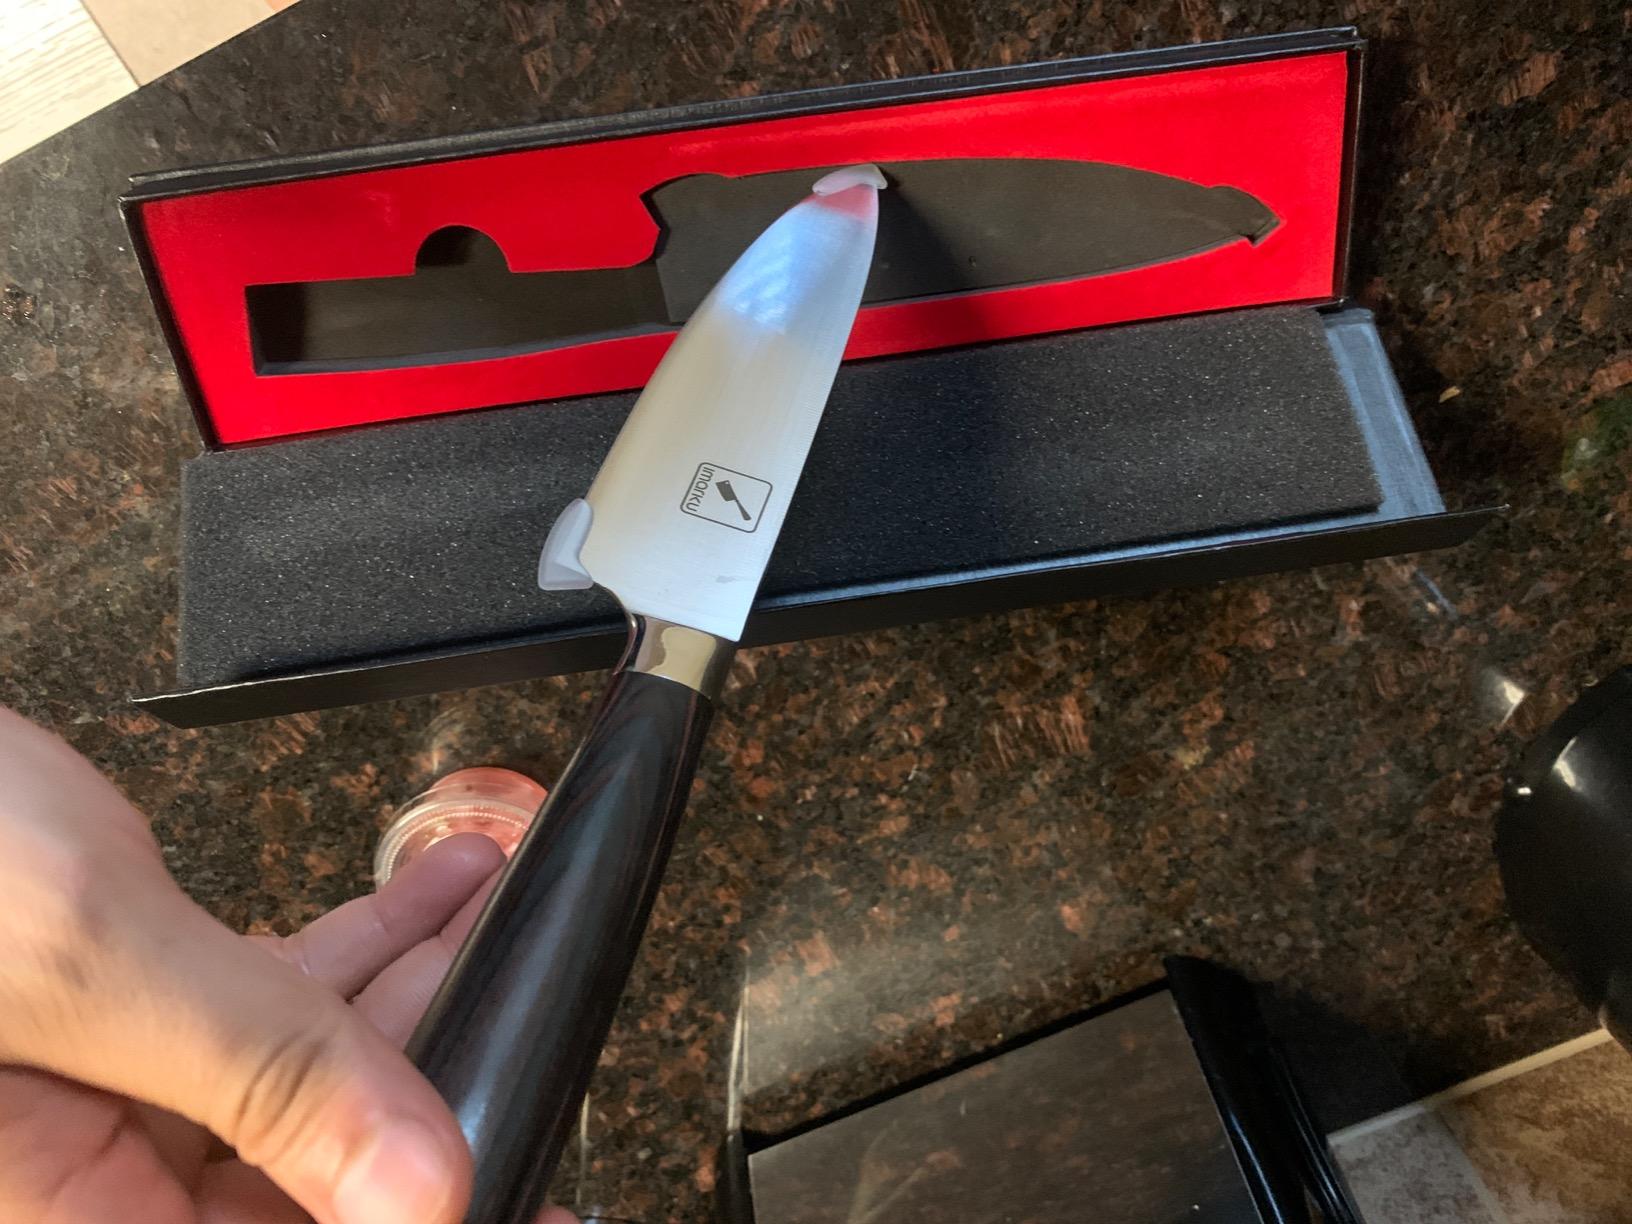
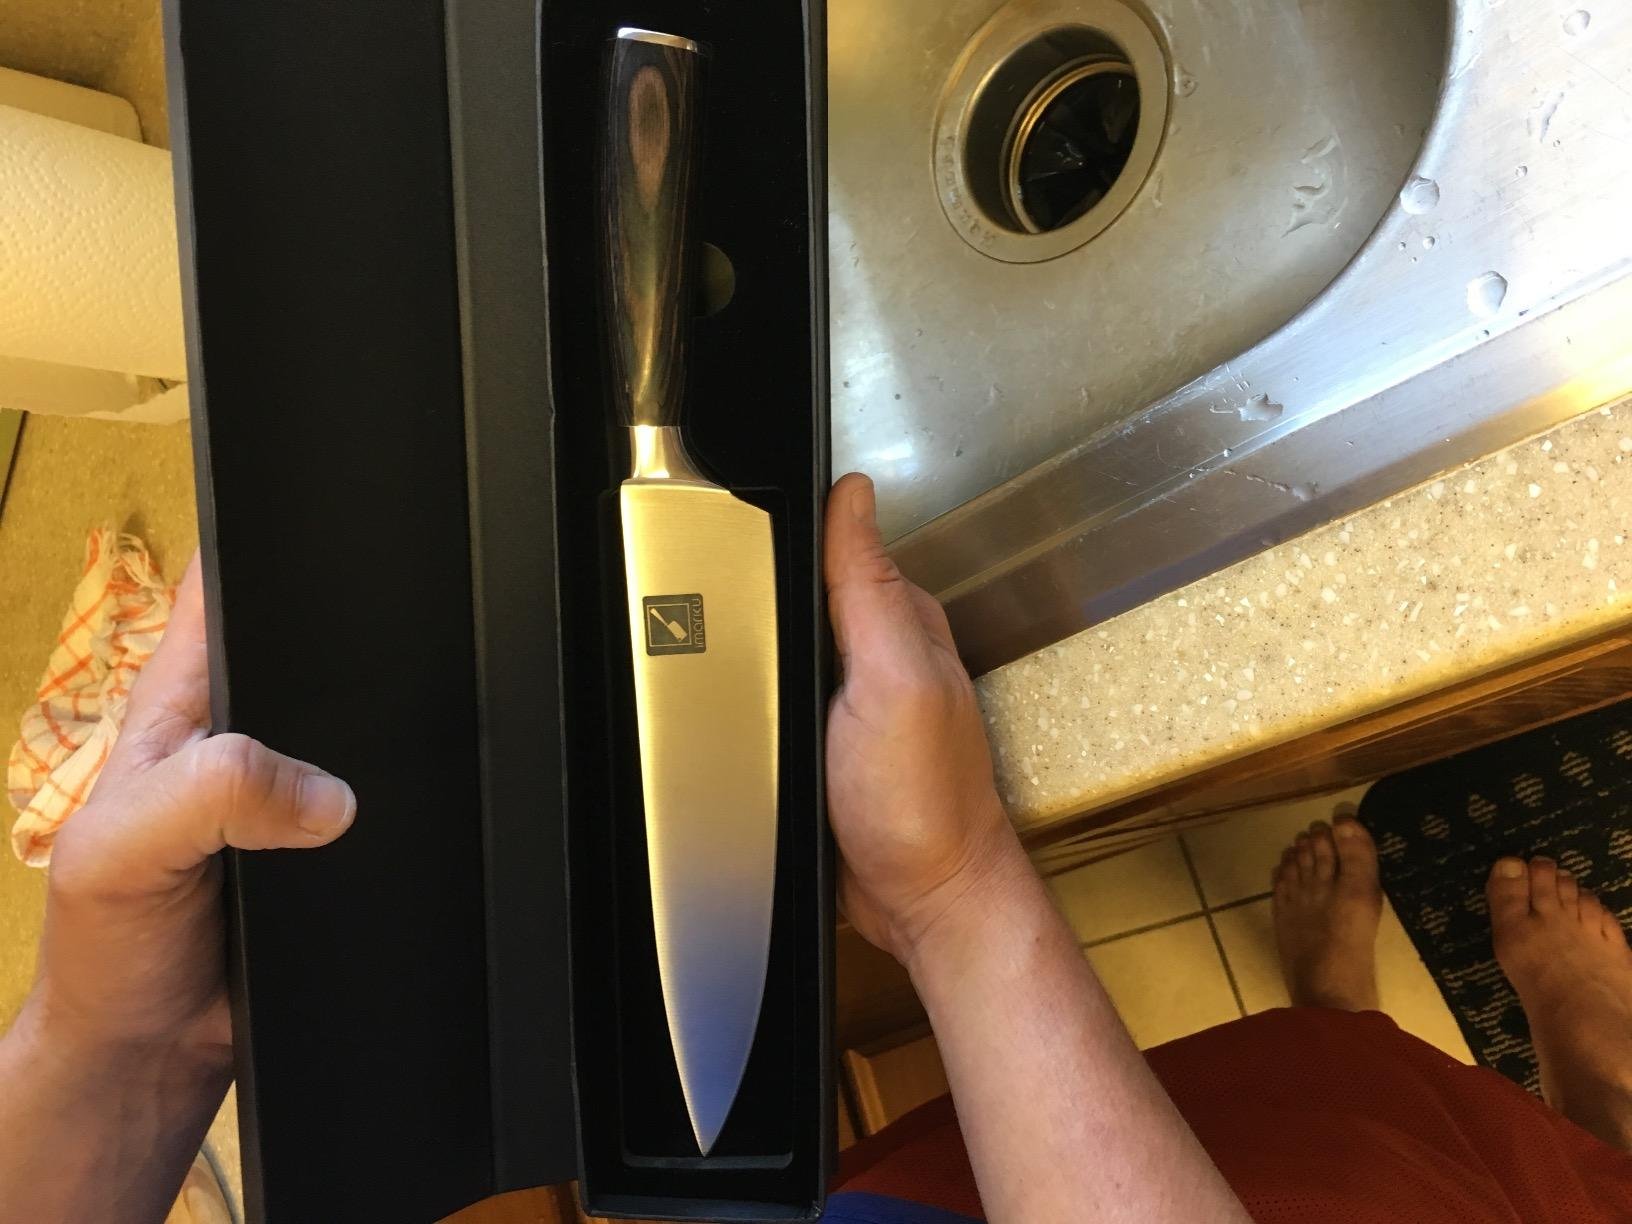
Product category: items_knife
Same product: yes